Multi-component gas analyzer system

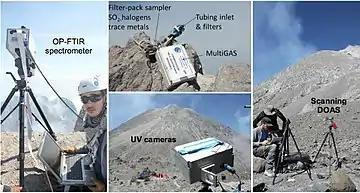
A multi-component gas analyzer system is often one of many instruments used to measure gases and monitor volcanic activity.

A multi-component gas analyzer system (Multi-GAS) is an instrument package used to take real-time high-resolution measurements of volcanic gases. A Multi-GAS package includes an infrared spectrometer for CO, two electrochemical sensors for SO and HS, and pressure–temperature–humidity sensors, all in a weatherproof box. The system can be used for individual surveys or set up as permanent stations connected to radio transmitters for transmission of data from remote locations. The instrument package is portable, and its operation and data analysis are simple enough to be conducted by non-specialists.